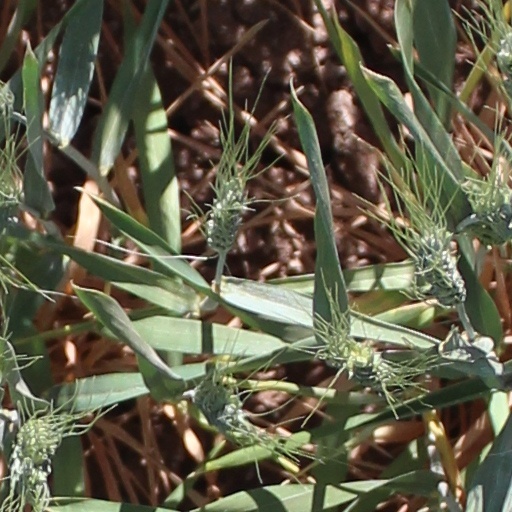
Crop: wheat